Field archery at the 2001 World Games

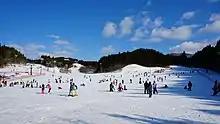
Opas Skiing Spot

The field archery tournaments at the 2001 World Games in Akita was played between 17 and 19 August. 90 archers, from 18 nations, participated in the tournament. The archery competition took place at Opas Skiing Spot.